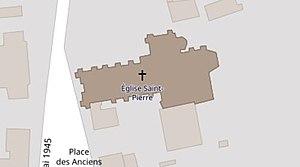
plan au sol de l'église Saint-Pierre à Parçay-sur-Vienne.
L'église Saint-Pierre est une église localisée dans la commune de Parçay-sur-Vienne, en Indre-et-Loire. L'église Saint-Pierre, de style roman, a été construite au cours du XIIᵉ siècle. L'église de Parçay, qui a été précédée d'un prieuré et d'une abbaye, a été la possession de l'abbaye de Méobecq durant cinq siècles, jusqu'en 1674.